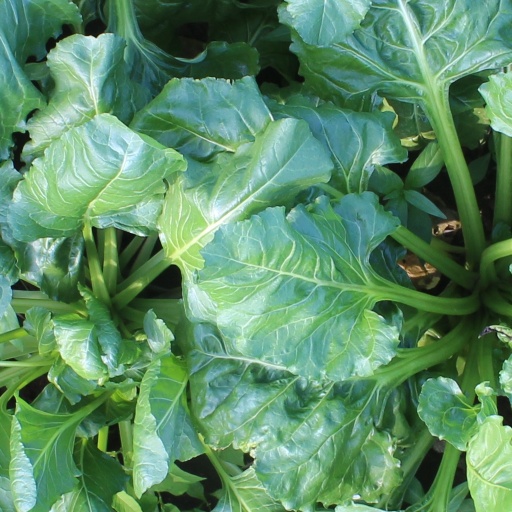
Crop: sugar beet